List of Montenegrin NBA players

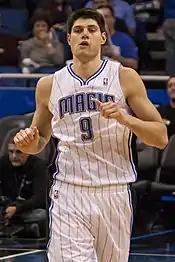
Nikola Vučević and Javonte Green are currently the only Montenegrins in the NBA.

The following is a list of Montenegrin players in the National Basketball Association (NBA). This list also includes players who were born outside of Montenegro but have represented Montenegro national team.